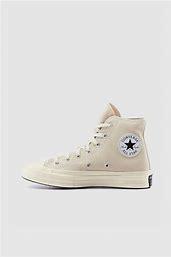
Brand: Converse
Model: Chuck Taylor All Star 1970S